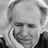
Emotion: sad